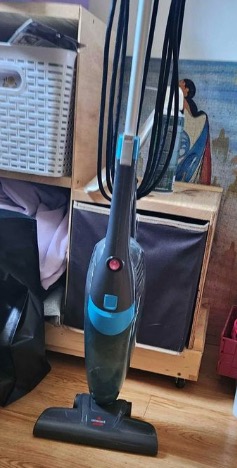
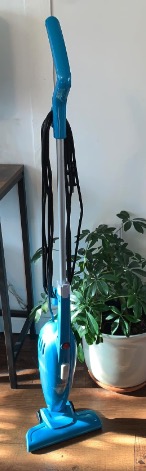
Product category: items_vacuum
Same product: no